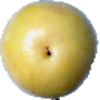
Label: Maracuja 1